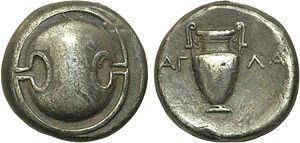
Thèbes est une ville grecque de Béotie, siège du « dème des Thébains ».